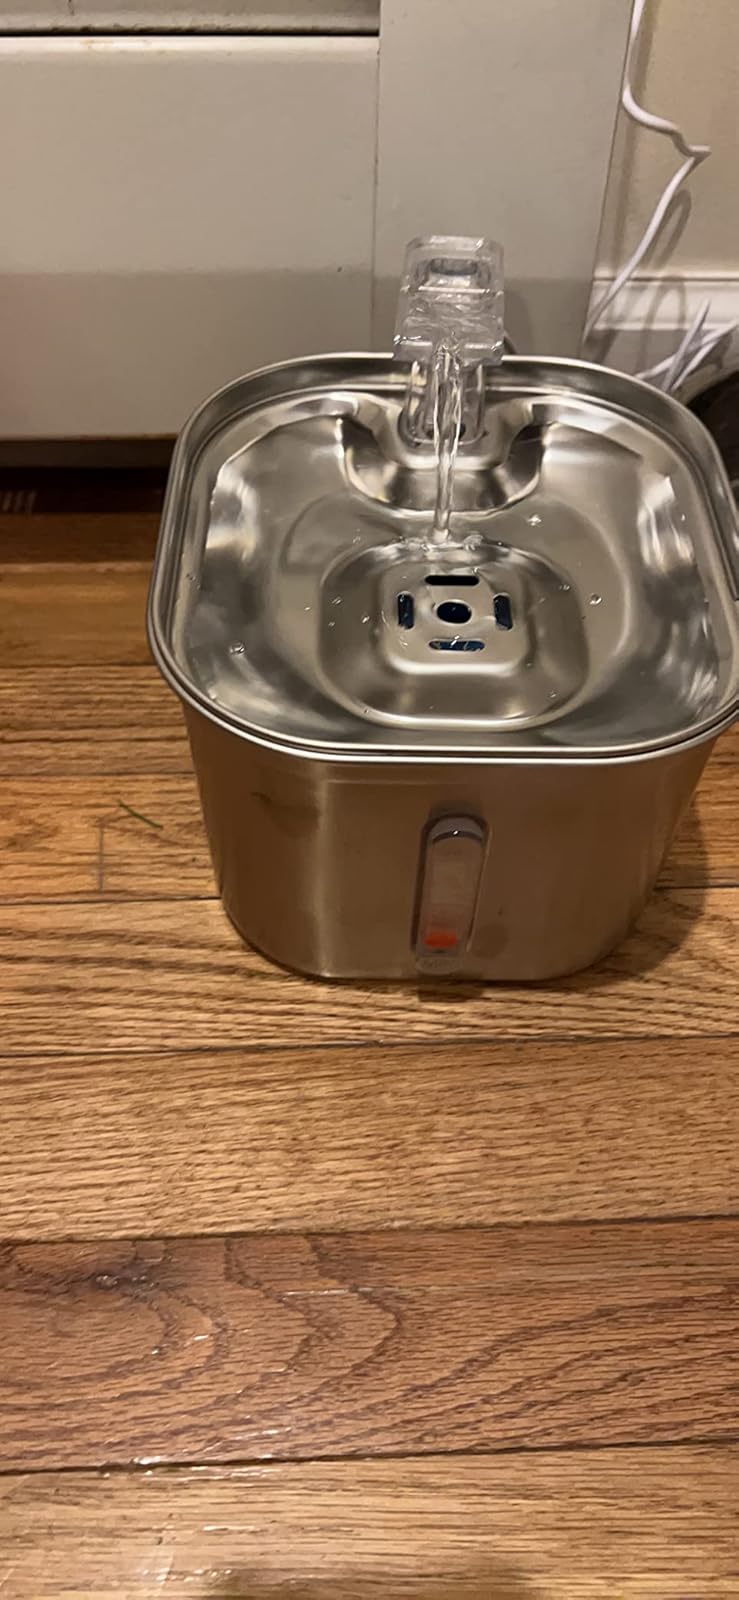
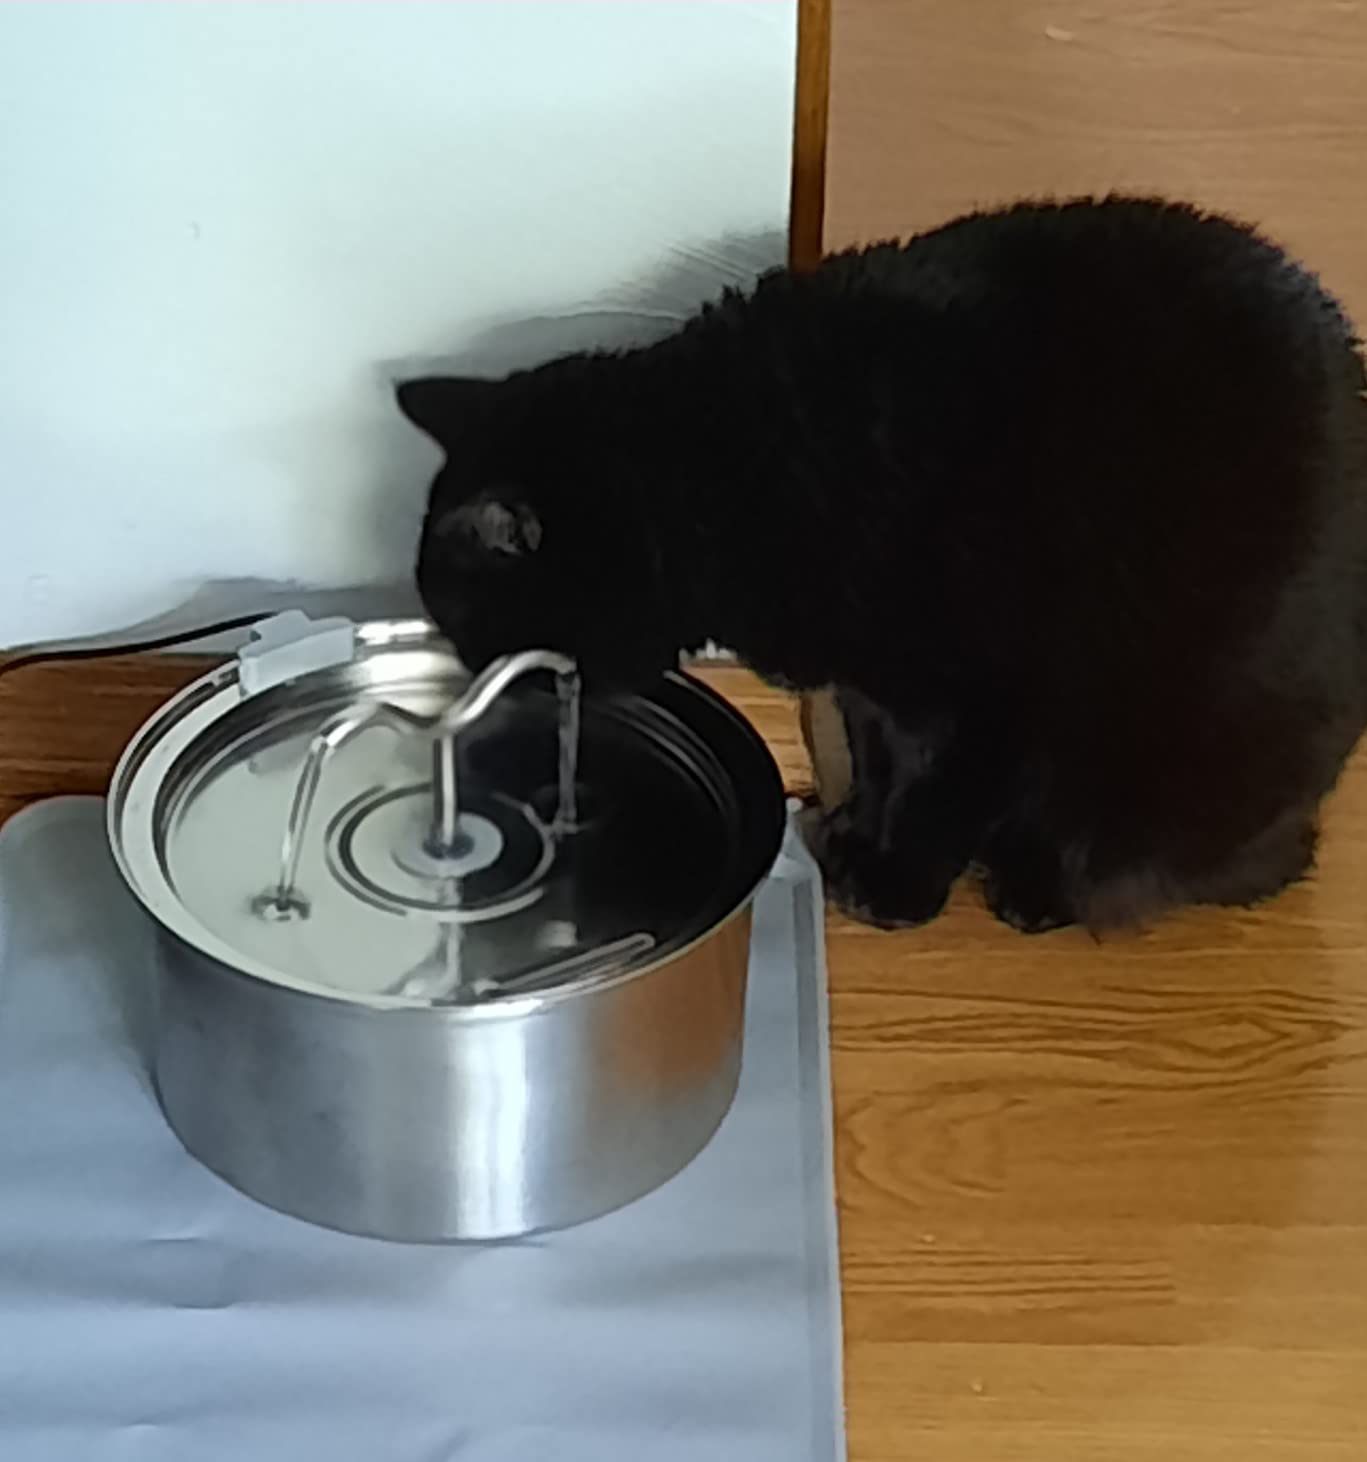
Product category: items_bowl
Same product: no